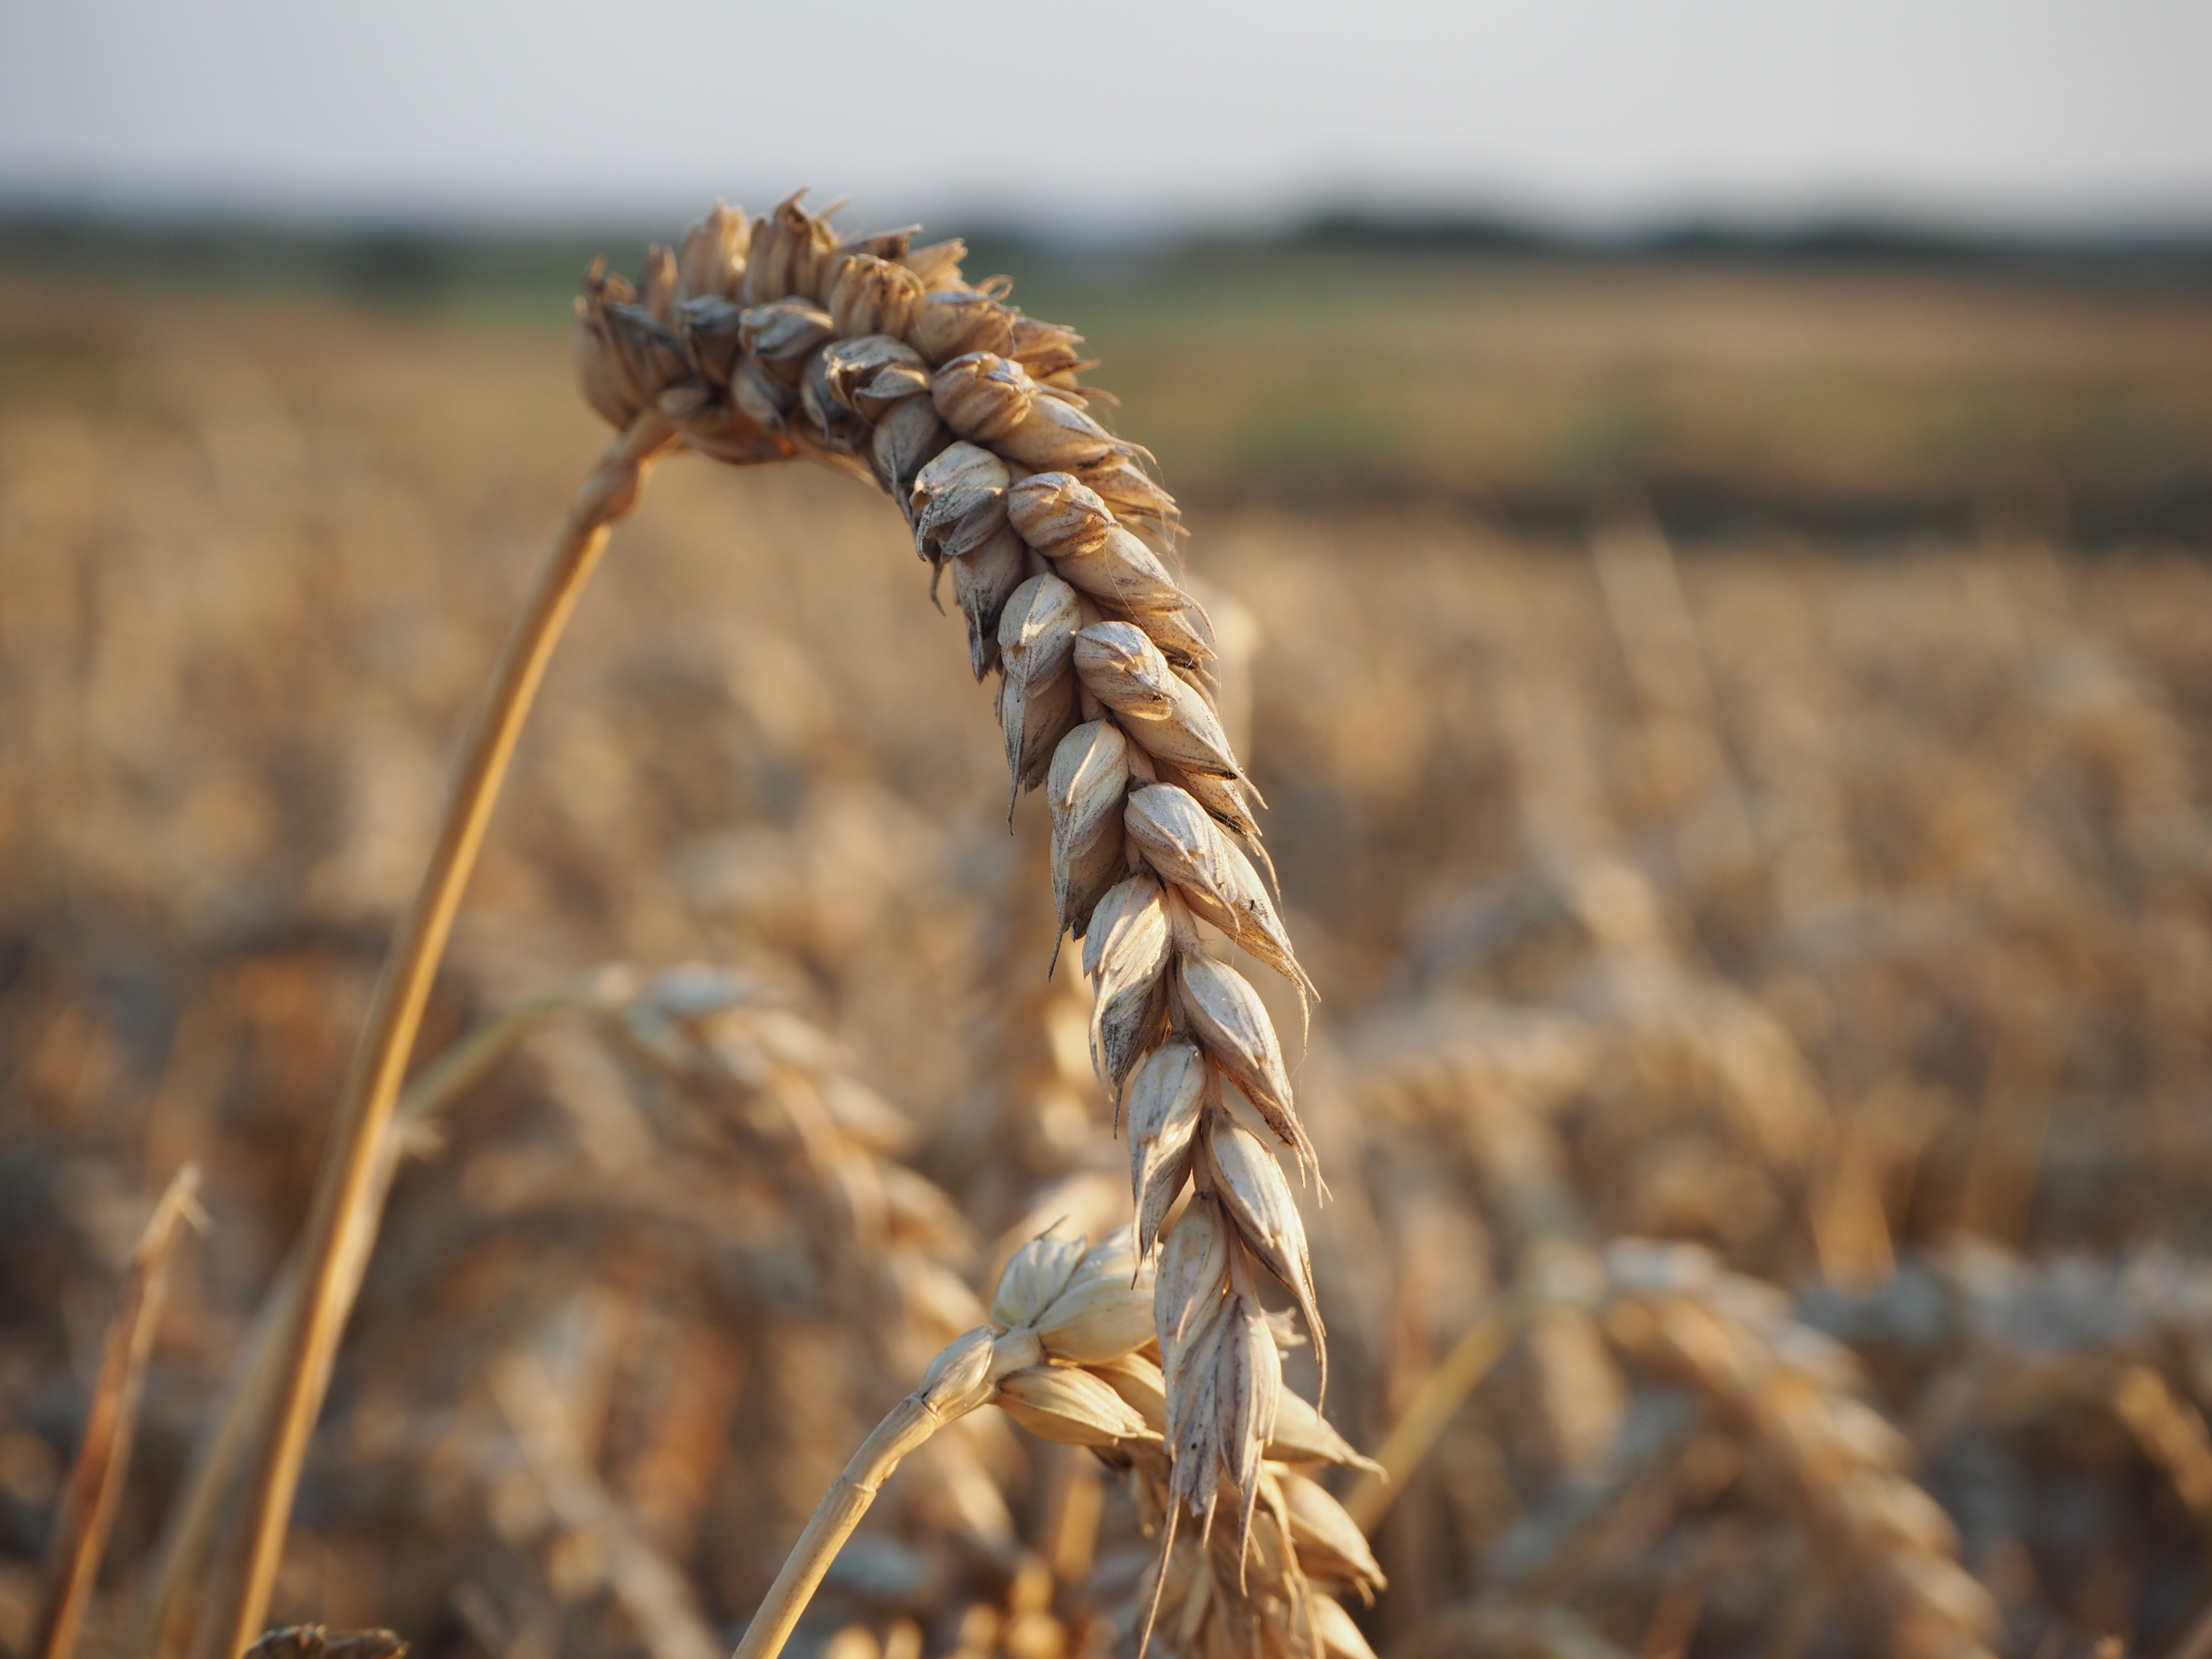
grass, plant, field, barley, wheat, prairie, food, produce, crop, soil, agriculture, cereal, close up, rye, mark, axes, flowering plant, commodity, grass family, plant stem, land plant, phragmites, food grain